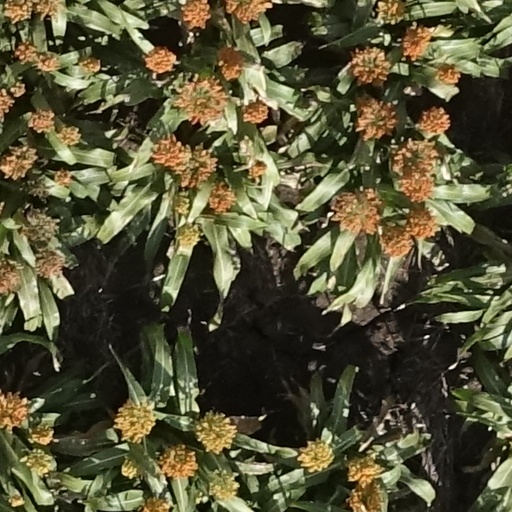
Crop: sorghum